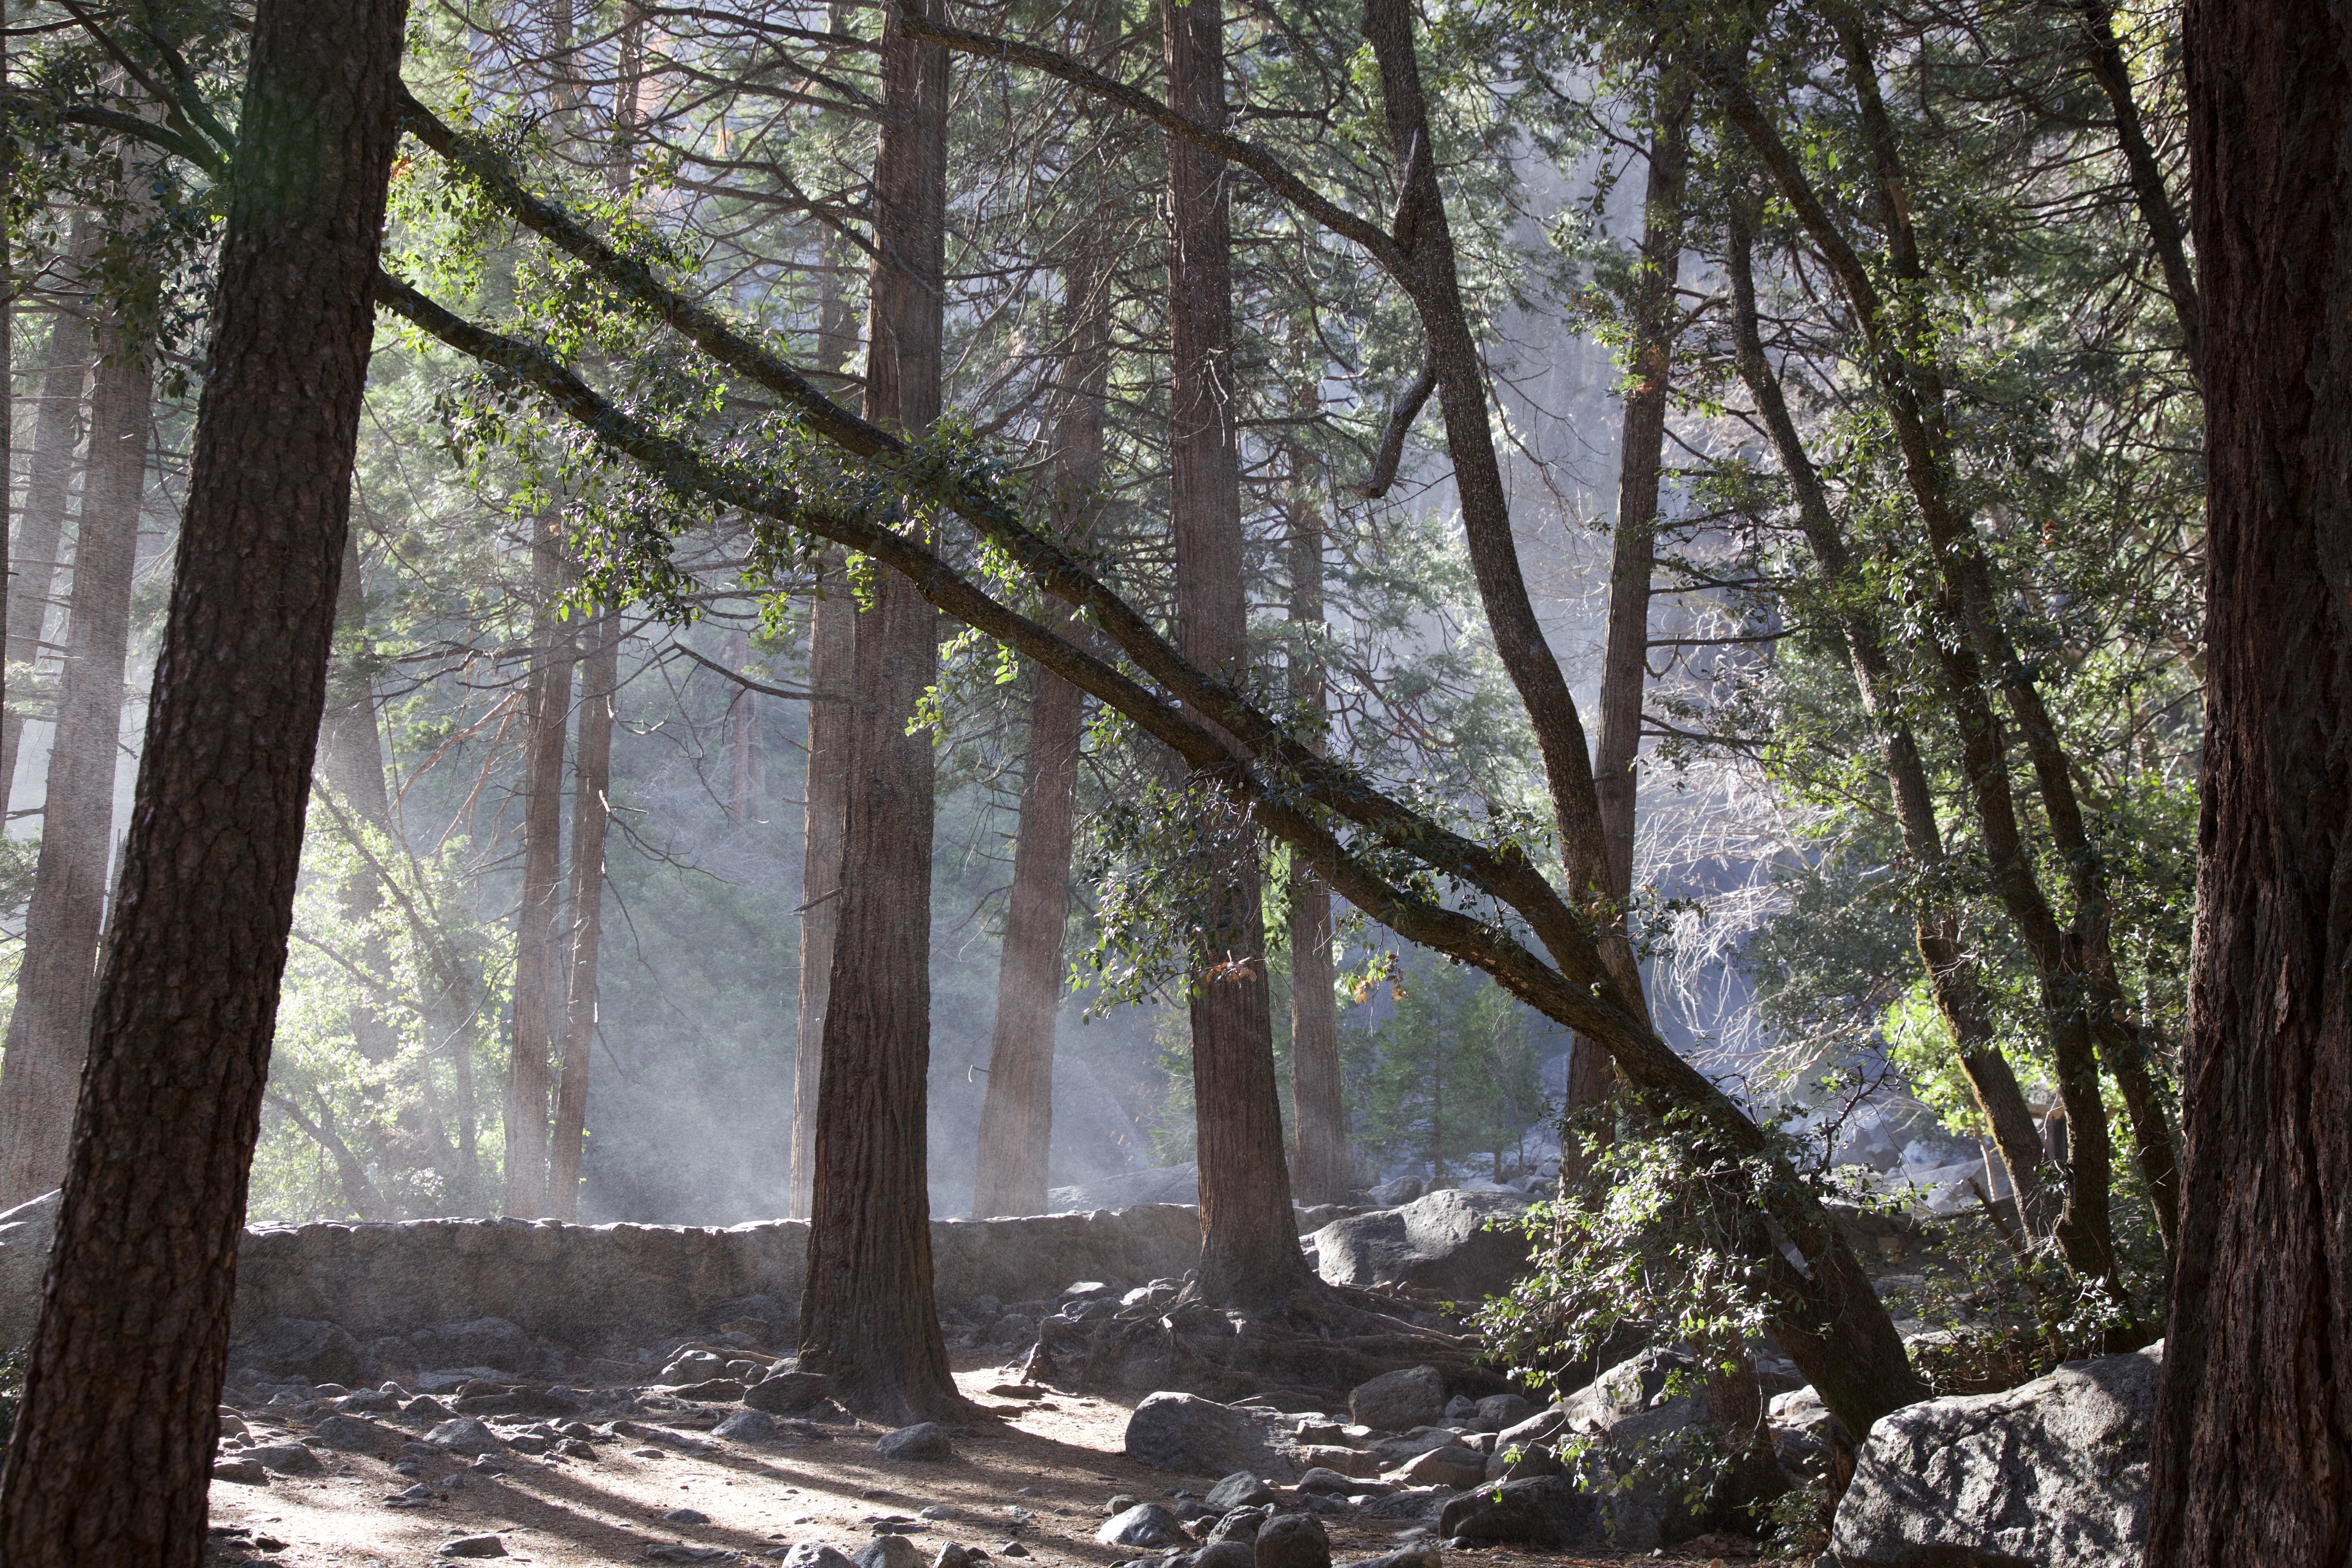
landscape, tree, water, nature, forest, waterfall, wilderness, branch, mountain, hiking, trail, sunlight, river, valley, travel, yosemite, green, jungle, natural, autumn, park, usa, america, landmark, tourism, california, season, national, sierra, rainforest, falls, woodland, habitat, ecosystem, merced, old growth forest, natural environment, atmospheric phenomenon, woody plant